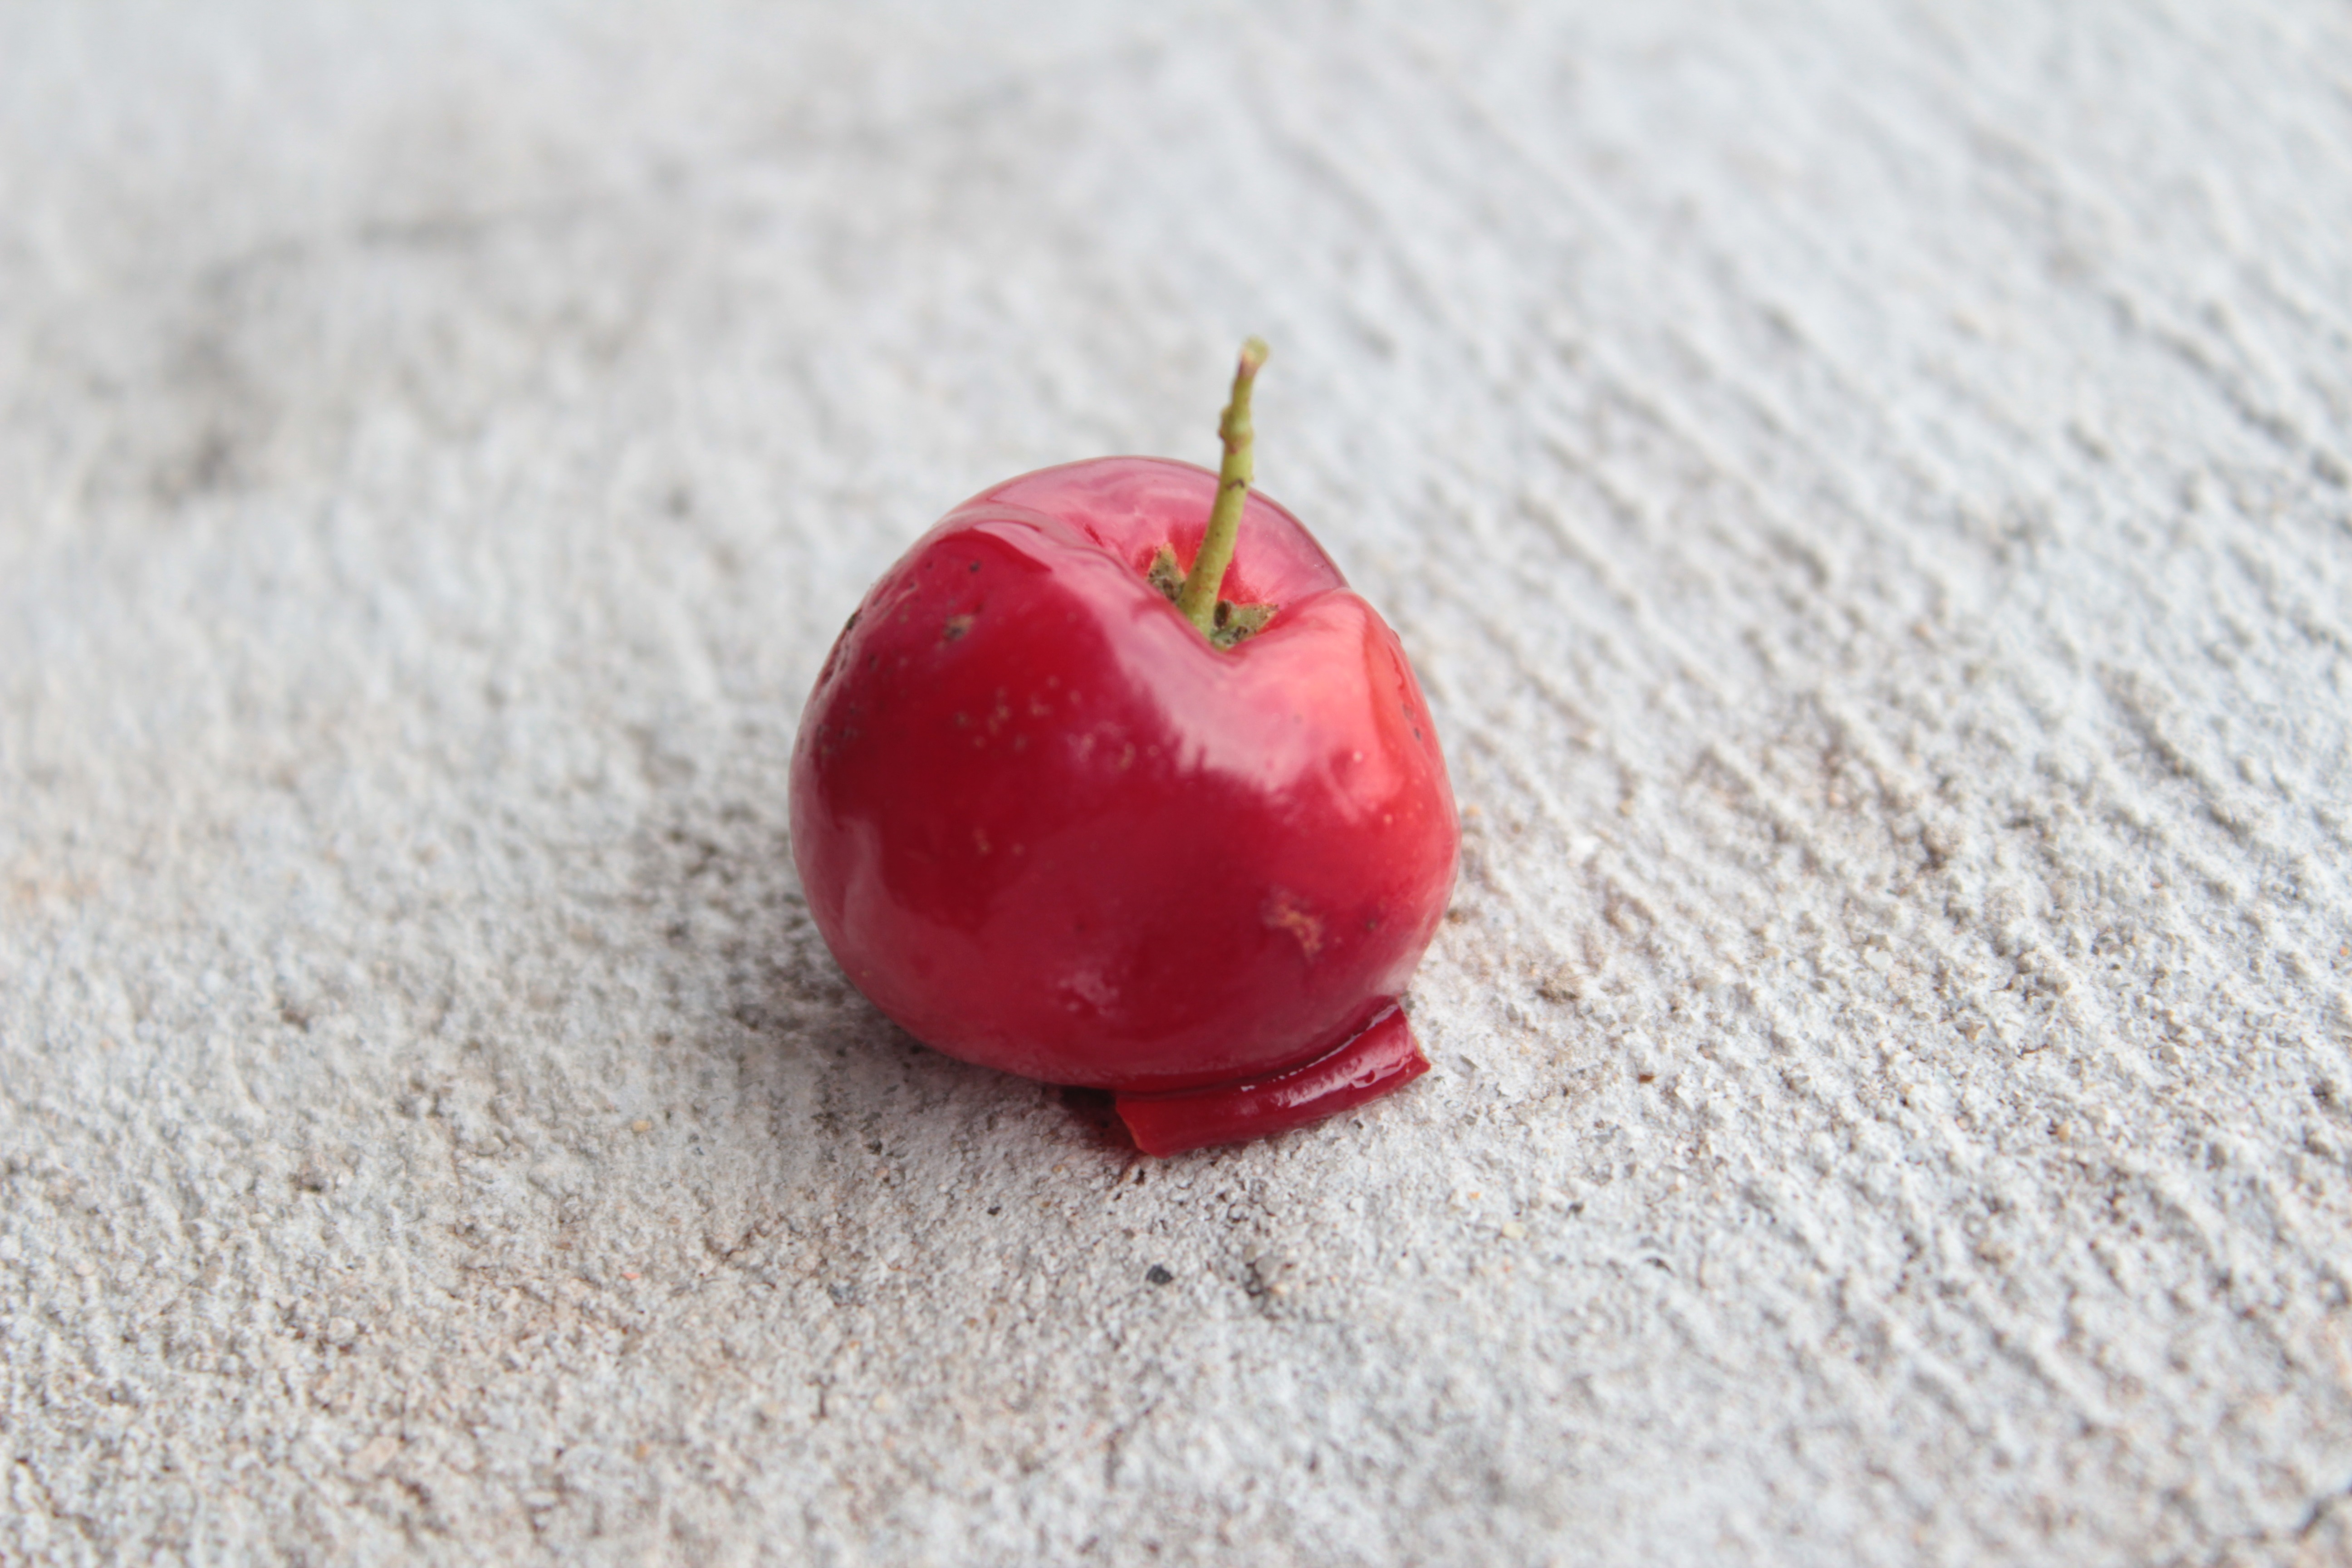
apple, plant, fruit, flower, food, red, produce, vegetable, pink, strawberry, close up, strawberries, cherry, macro photography, flowering plant, rose family, land plant